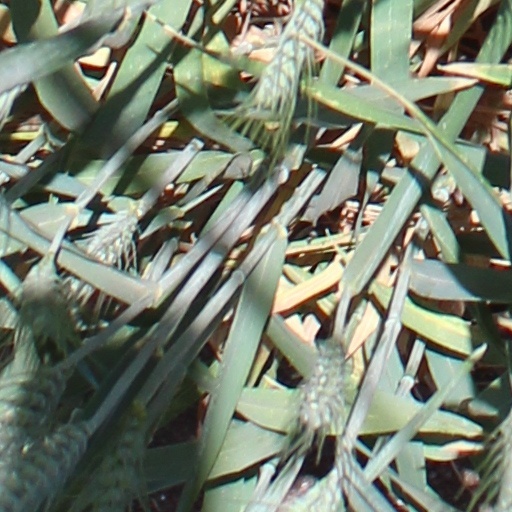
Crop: wheat